Ahuntsic-Cartierville

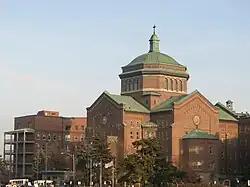
Sacré-Coeur Hospital.

Ahuntsic-Cartierville is served by three stations on the north-eastern part of the Montreal Metro's Orange line which runs underneath Berri Street. Henri-Bourassa station located on Henri Bourassa Boulevard, Sauvé station located on Sauvé Street, and Crémazie station located on Crémazie Boulevard.